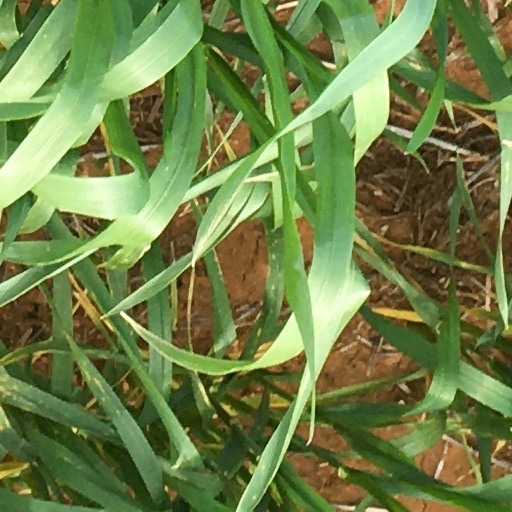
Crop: wheat